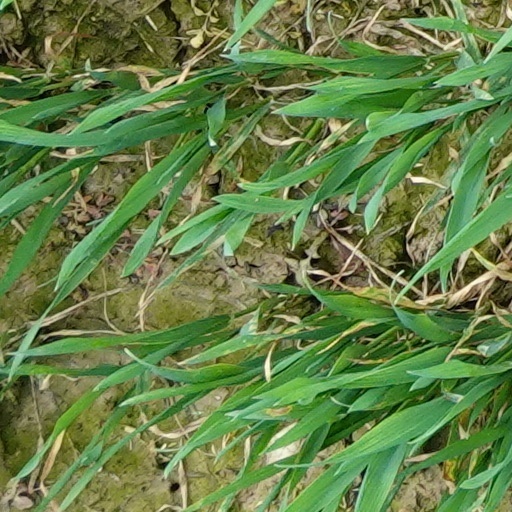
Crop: wheat